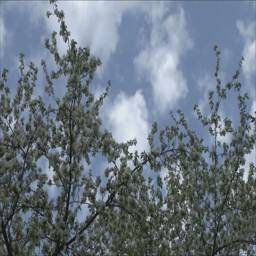
flowers of apple trees against the sky